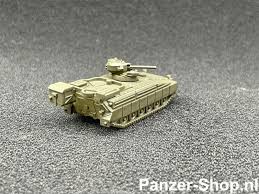
Label: BMP-T15